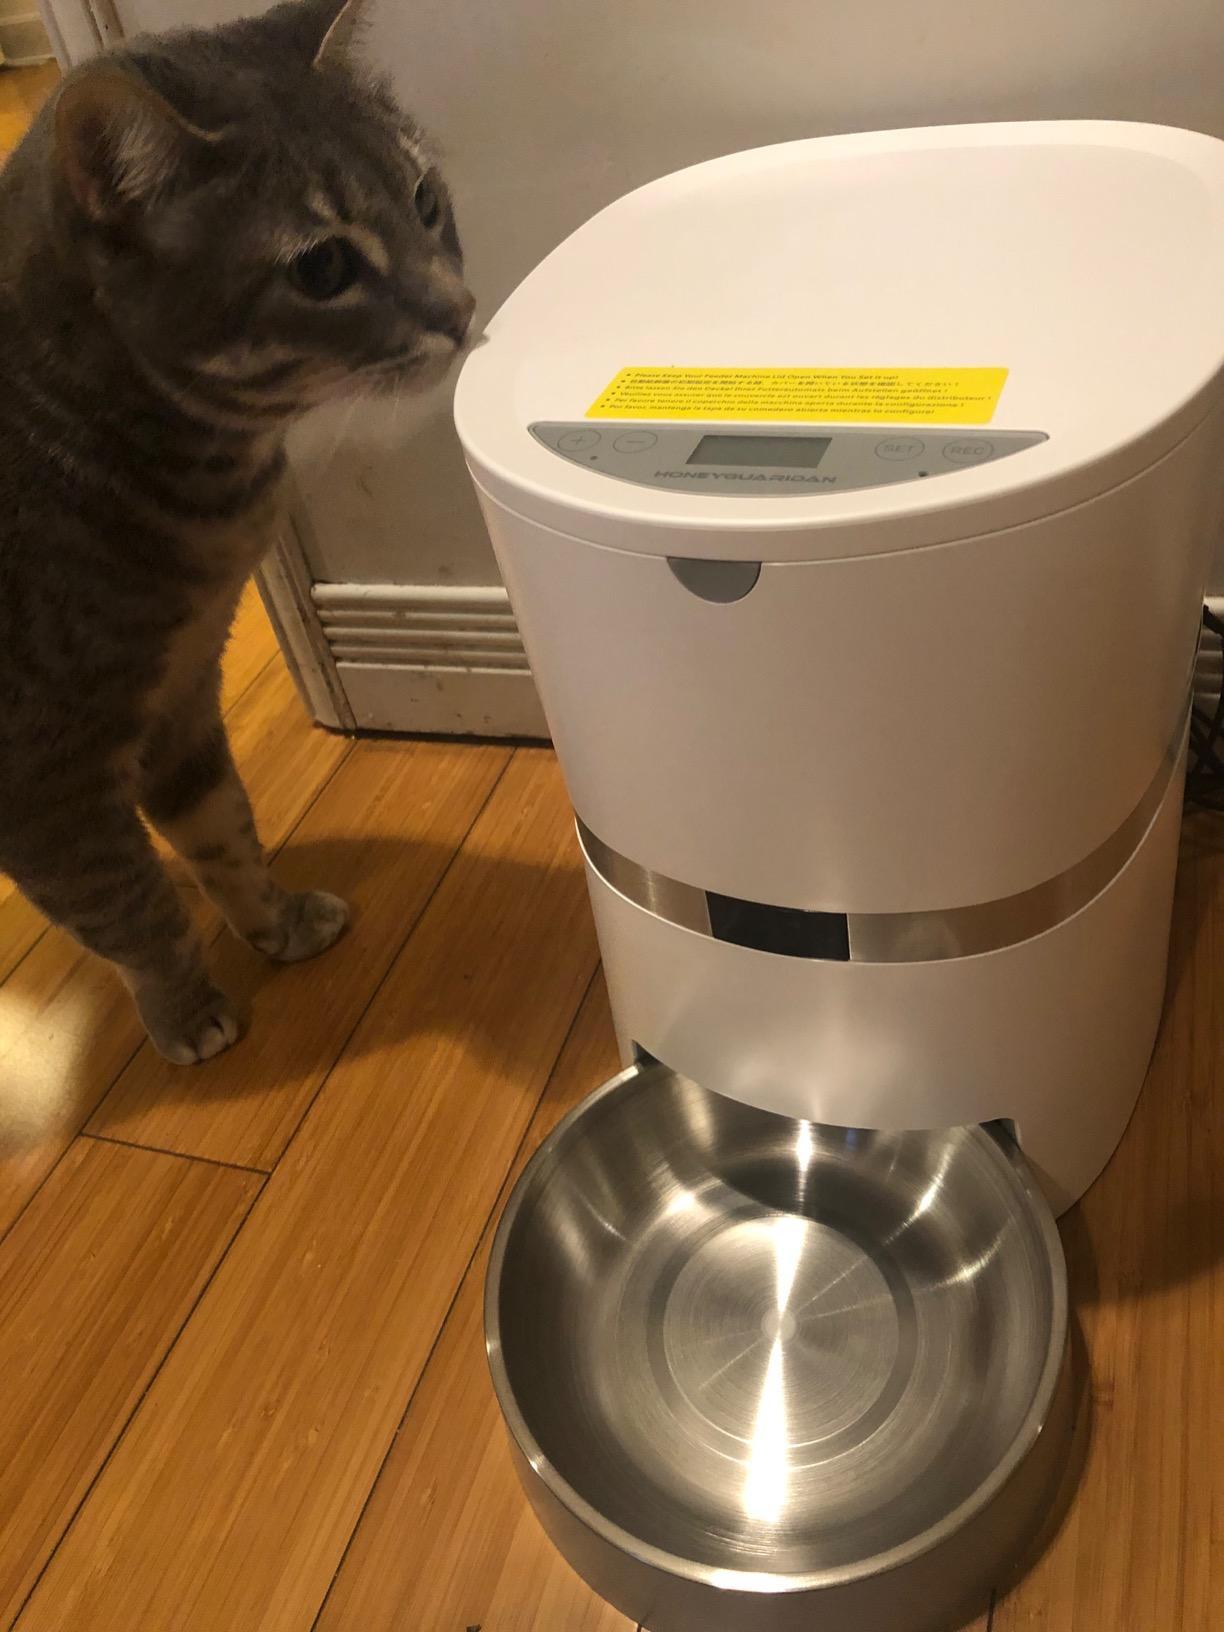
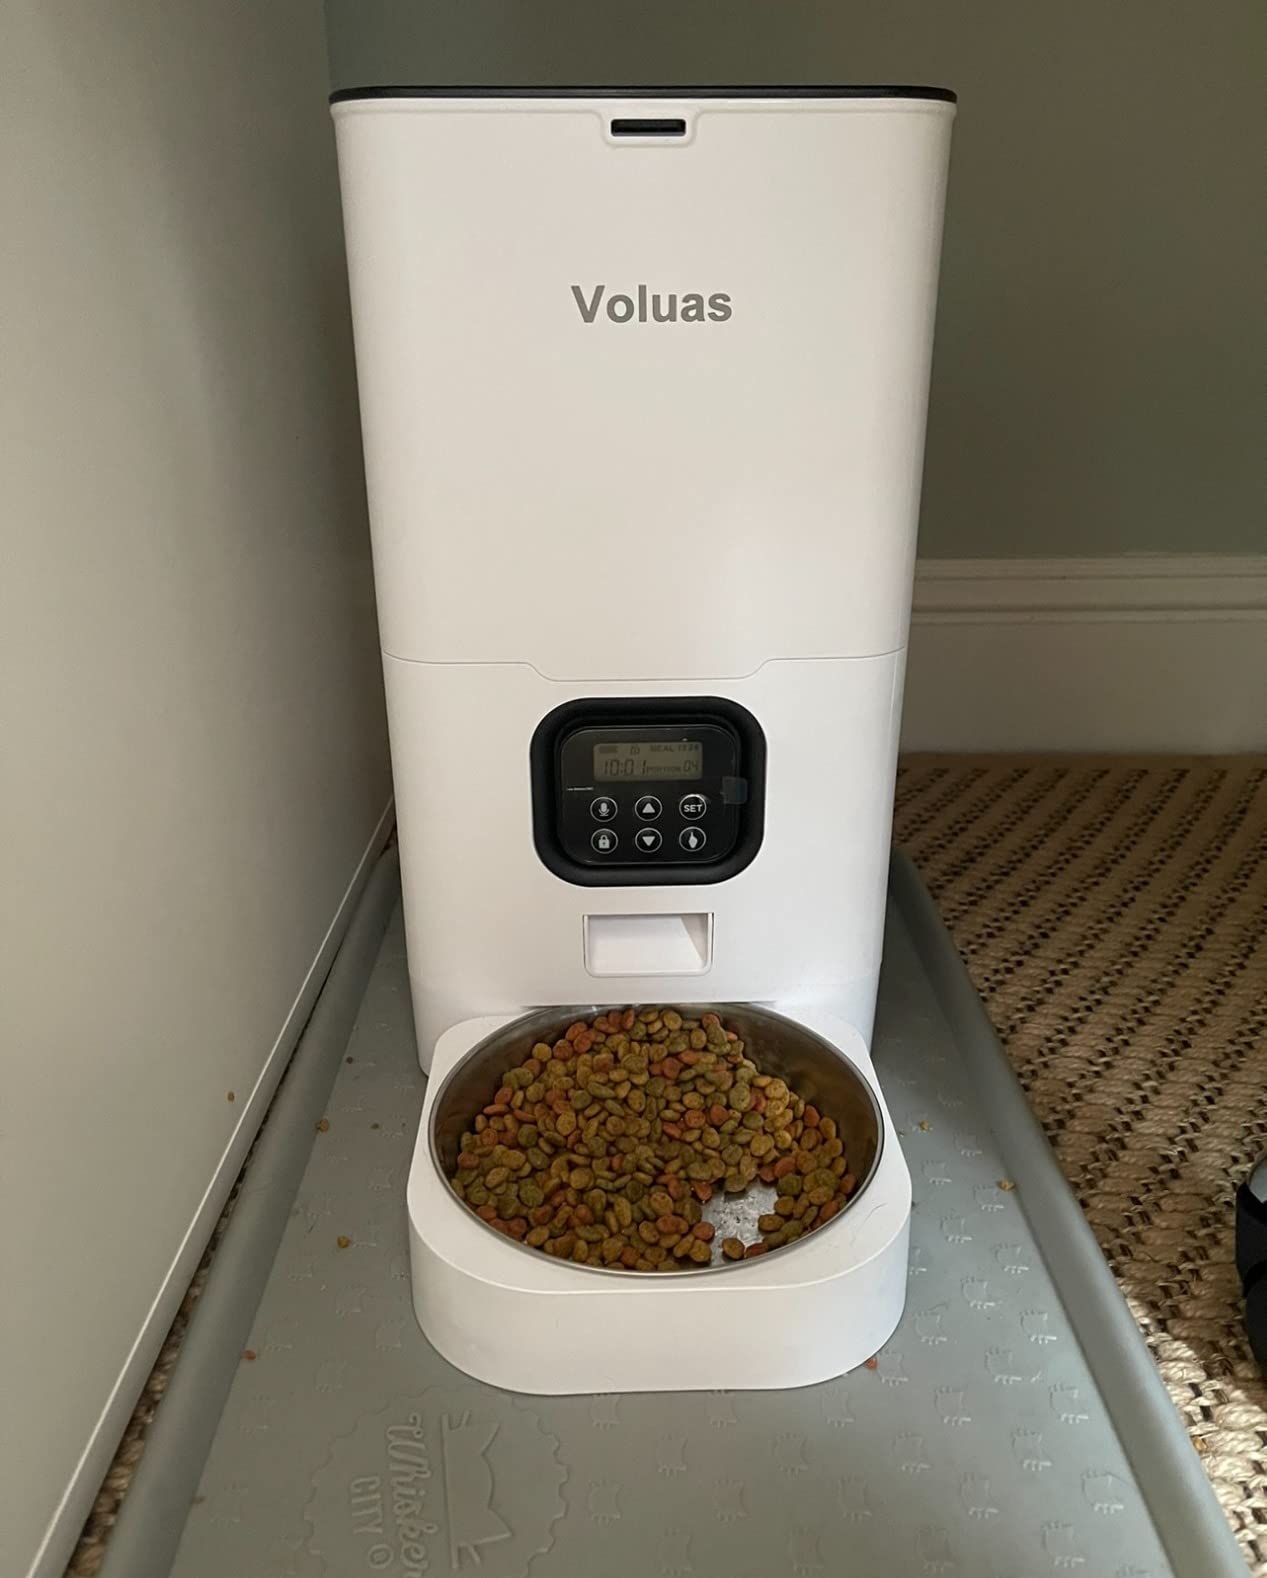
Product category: items_feeder
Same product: no